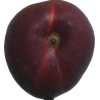
Label: nectarine_flat